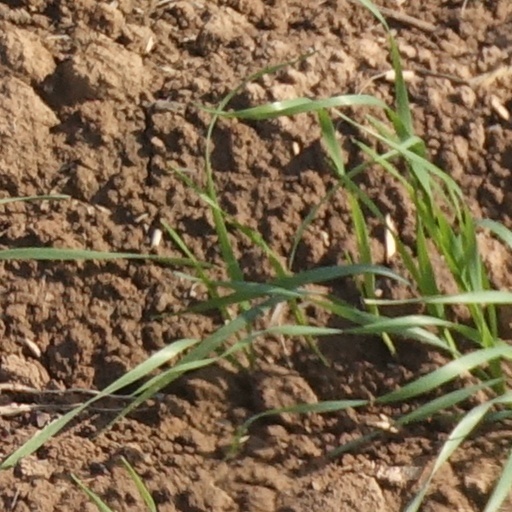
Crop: wheat